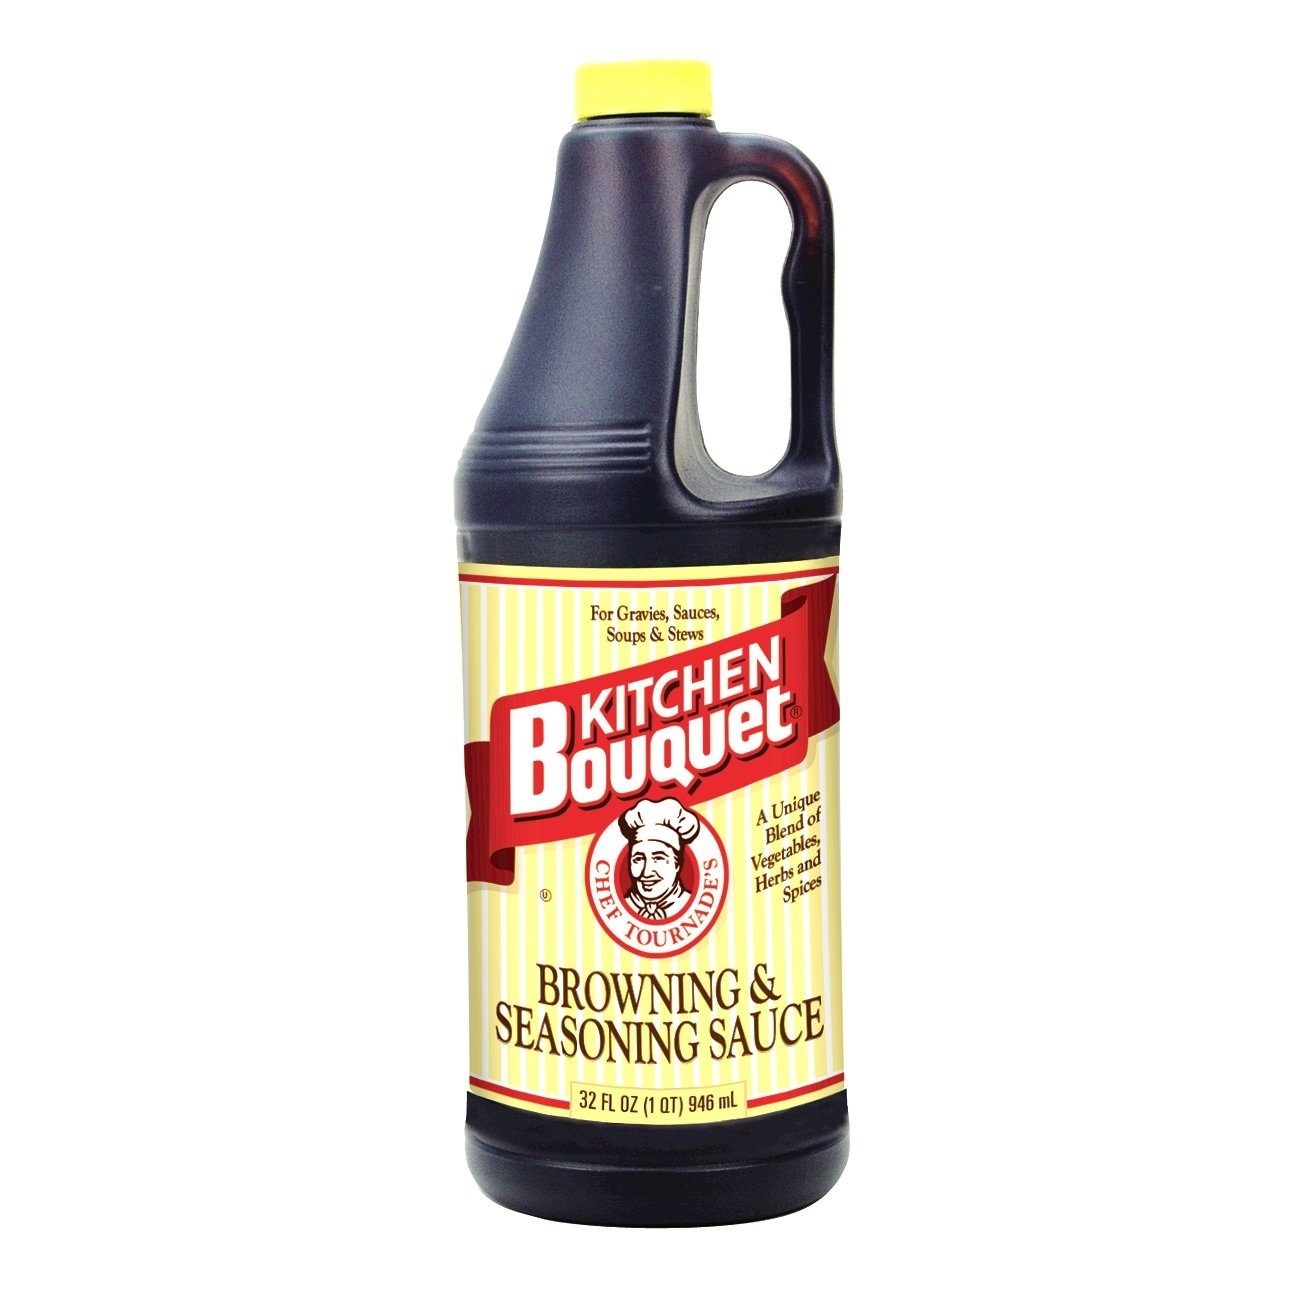
Clorox Kitchen Bouquet 12/1Qt Institutional
UPC Code : 10071100051022 Pack : 12 Size : 1Qt
Brand: Clorox
Category: Food, Beverages & Tobacco > Food Items > Condiments & Sauces